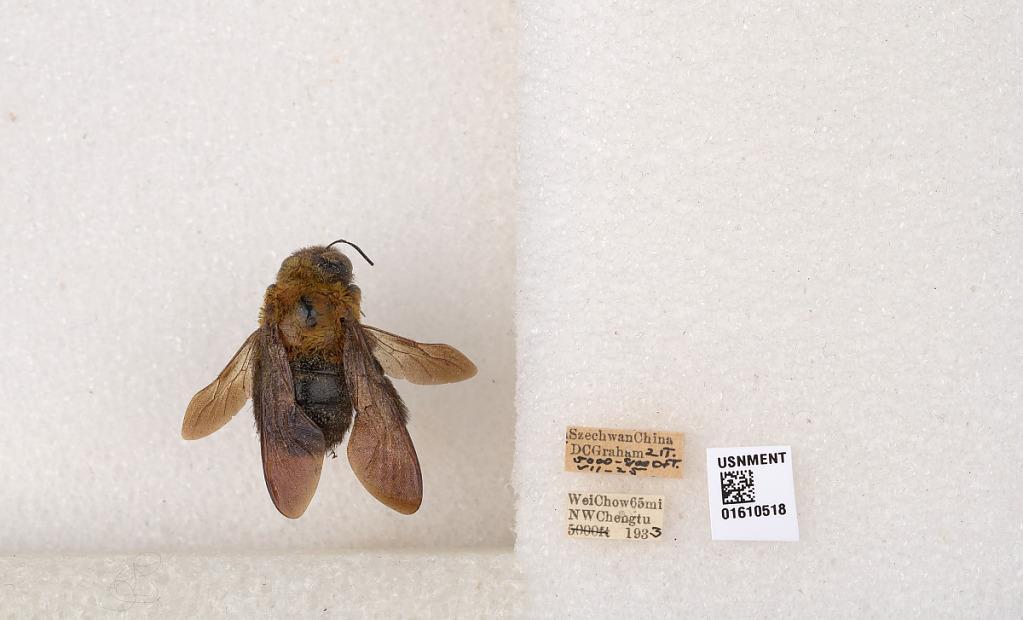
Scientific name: Xylocopa (Alloxylocopa) appendiculata appendiculata Smith
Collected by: D. Graham
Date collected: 1933-7-25
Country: China
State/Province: Sichuan
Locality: WeiChow 65mi NW Chengtu
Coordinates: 30.8944, 103.693